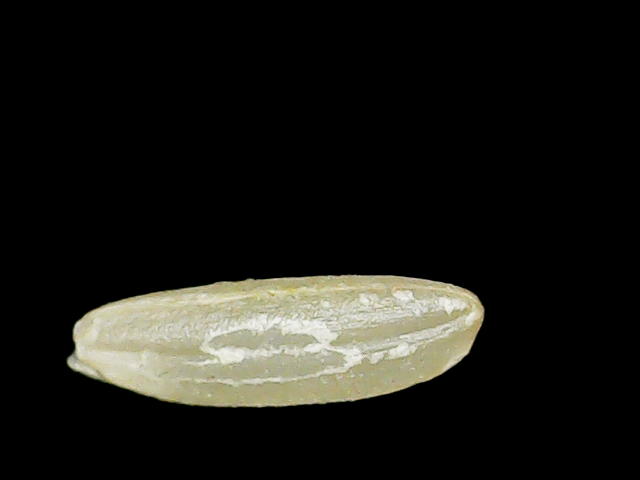
Rice variety: Binadhan17